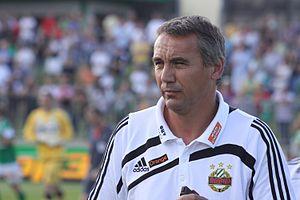
Peter Pacult est un footballeur autrichien né le 28 octobre 1959 à Vienne, qui évoluait au poste d'attaquant au Rapid Vienne et en équipe d'Autriche.